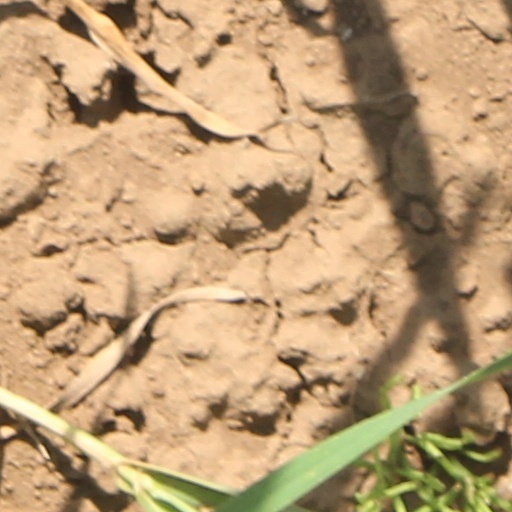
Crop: wheat